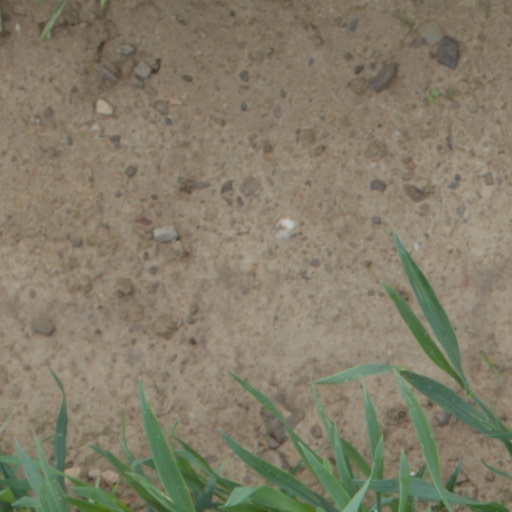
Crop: wheat